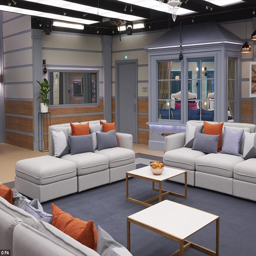
there will be no room for hiding as indoor windows will allow the celebrities to keep an eye on one another when moving between the bedroom and the lounge